Herceghalom rail crash

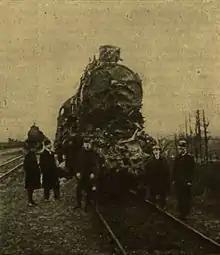
Damaged steam locomotive for the first part of express train N 3

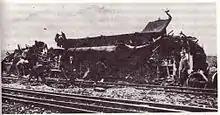
Destroyed carriages of passenger train N 1308

Emperor Franz Joseph I of Austria, who was also King of Hungary, Croatia and Bohemia had died on 21 November 1916 in Schönbrunn. The funeral was held on 30 November 1916. Many mourners from Hungarian area travelled home by train. They used two special trains in the night of 30 November to 1 December 1916. The express train N 3 from Vienna to Budapest was split into two parts because of the high demand. The trains were delayed.